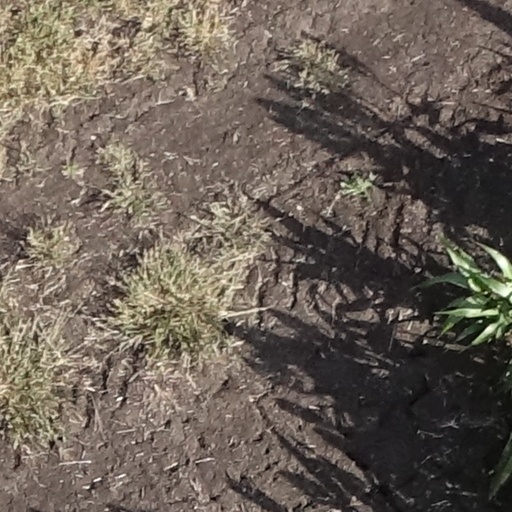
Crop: sorghum